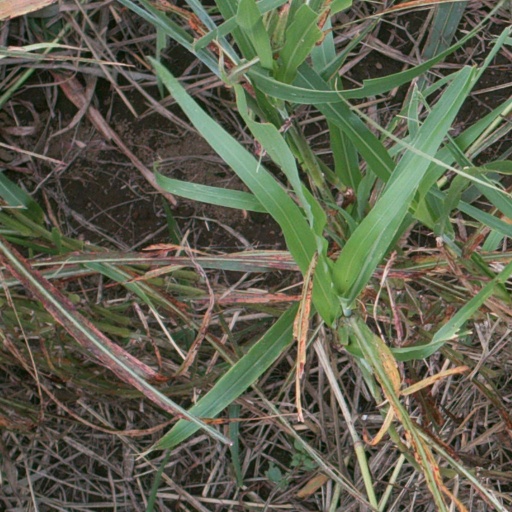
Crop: sorghum